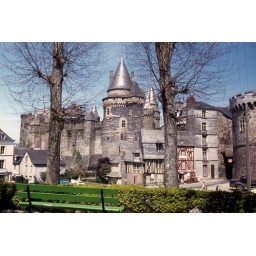
1971 Vitre - castle towers & houses in rue d'En-Bas